Perlenbach-Fuhrtsbachtal

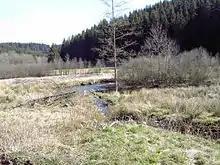
Perlenbach in April

The Perlenbach-Fuhrtsbachtal nature reserve is a 331 hectare reserve in the Aachen region, in the south west corner of North Rhine-Westphalia, Germany. It is characterised by fen vegetation and wet grassland zones with sedge and reed beds. It is situated at a height of 465 – 615 metres above sea level at Monschau, west of and south of